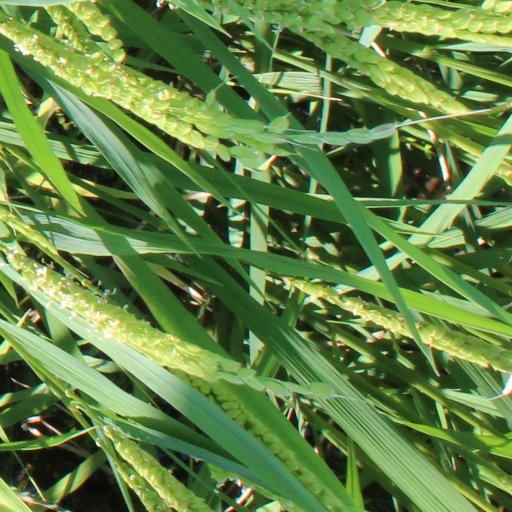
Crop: rice